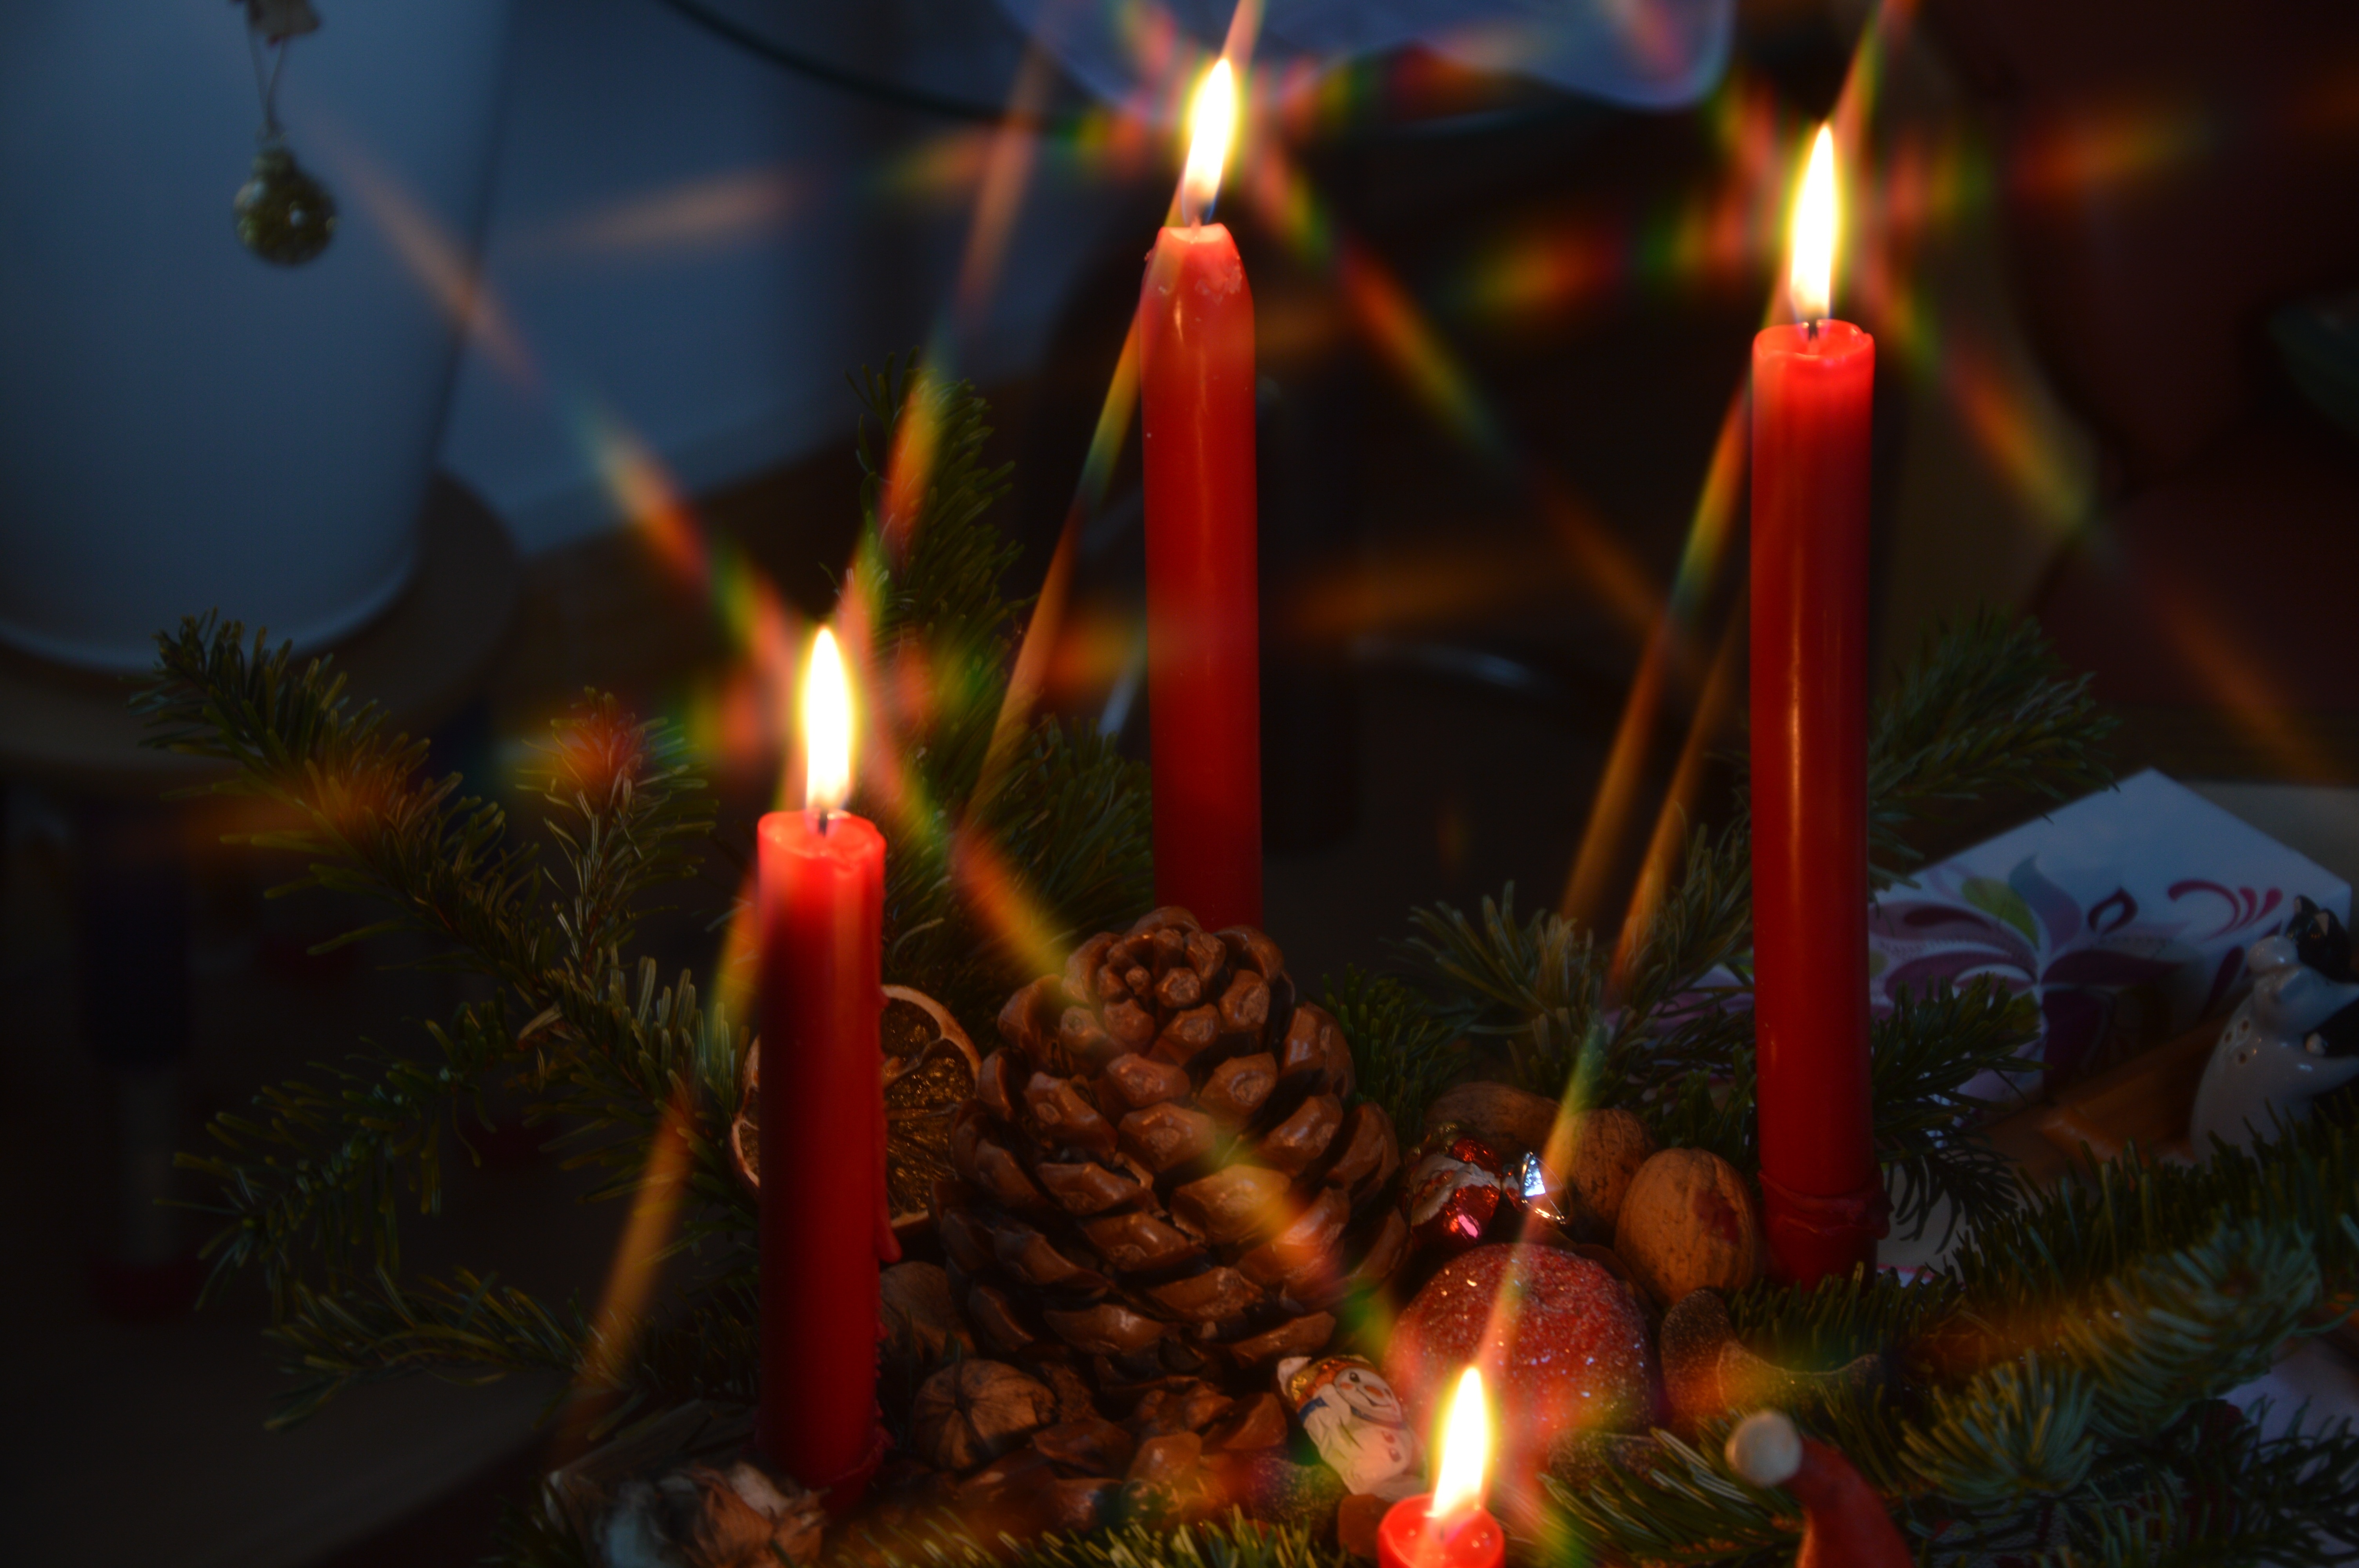
christmas, christmas decoration, candles, bill, screenshot